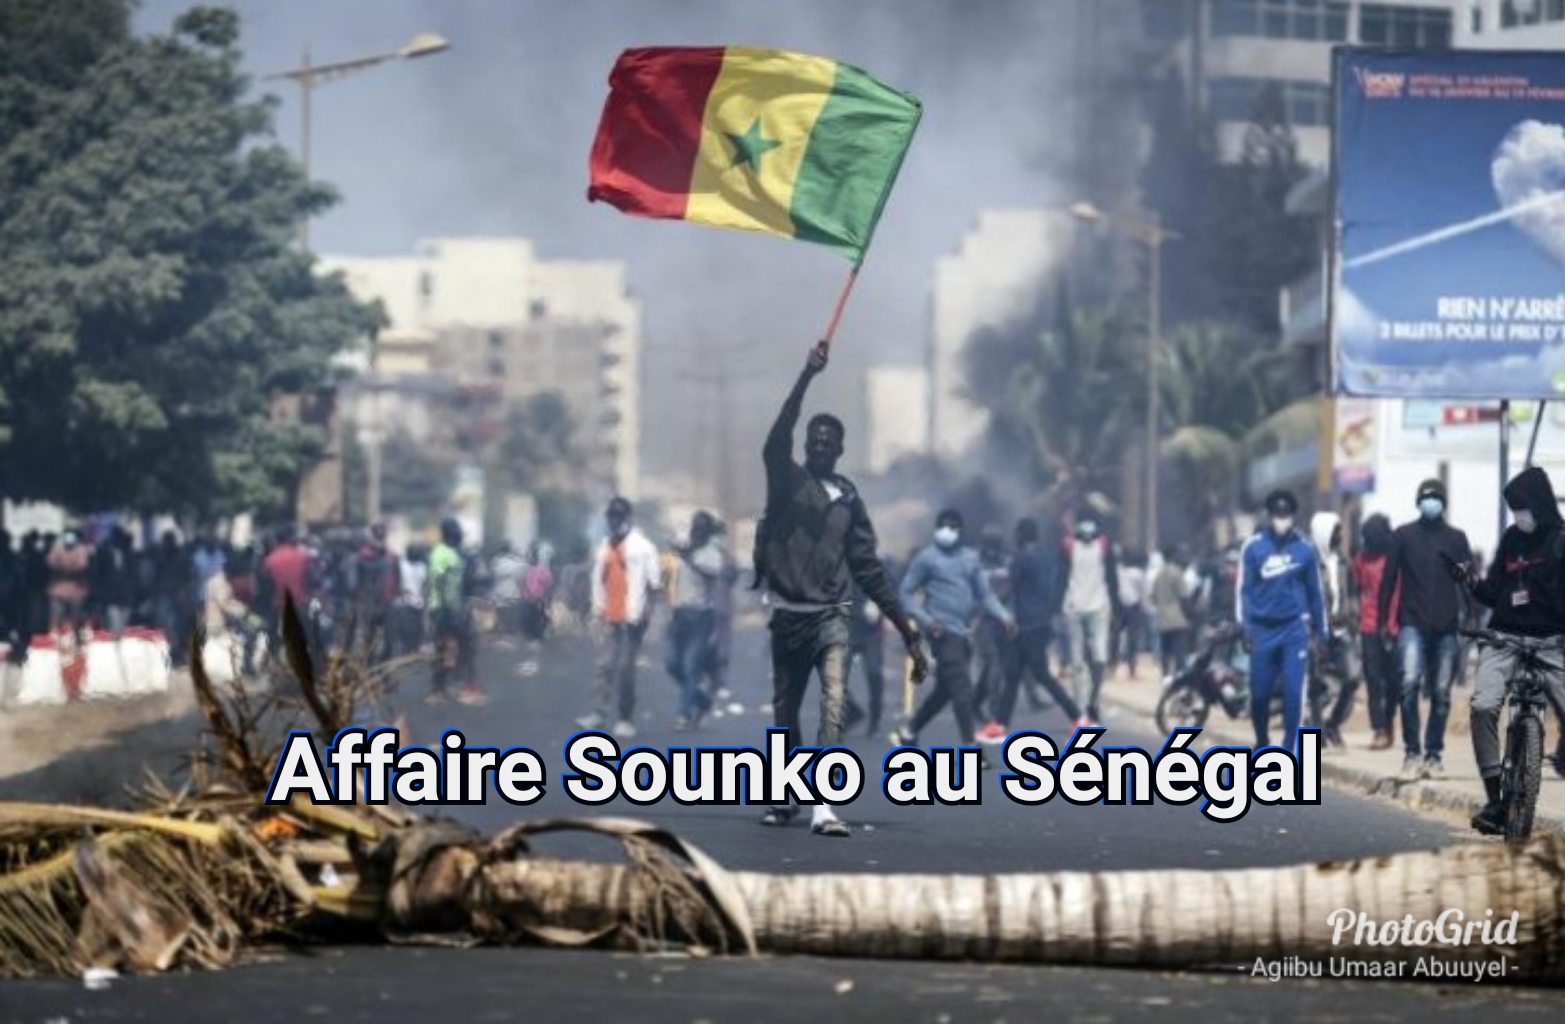
maa ngi gis kenn nit kuy dox ci digg tali bi, yor daraapóo Senegaal. ci ginaawam nit ñaa ngi ko topp, takk ay maska. ci kanamam bare ay xeer loolu.

lii benn "image" la boo xam ne ay ndaw la woon "au Sénégal" yu wàccoon ci tali bi doon manifeste "affaire Sonko au Sénégal". am jenn waay ju nekk ci kanam yor daraapóo Senegaal daldi koy yékkati. Mu am mboolu mu bare mu nekk ci ginaaw. mu mel ne polise dañ  fi doon sànni ay lakirimosen ndax saxaar si jóg na.

Nataal bi dafay wone, walla bind nañ ci suuf mbindum tubaab "affaire Sonko au Sénégal". Mu dox ci diggante woon kooku ñuy wax Usmaan Sonko ak sunu mbokki takk-der yi. Saa-senegaal yi génn di feeñal seenug naqar ak ànd gi nu ànd ak moom ngir bañ nooteel. mu mel ne kii dafa yékkati daraapóoy Senegaal, sunu raaya réew ngir wone ne jàmm la ñu bëgg.